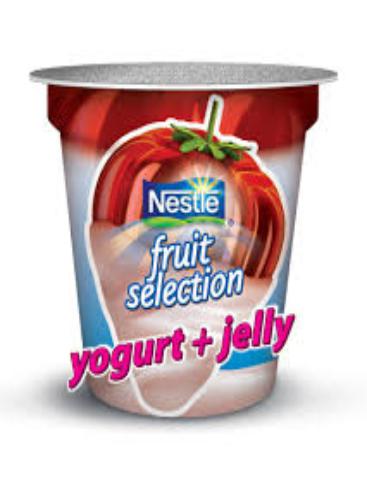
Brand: Fruit Selection Yogurt
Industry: Food